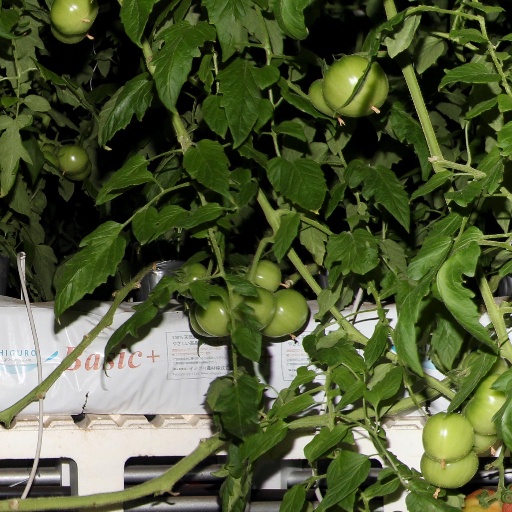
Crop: tomato